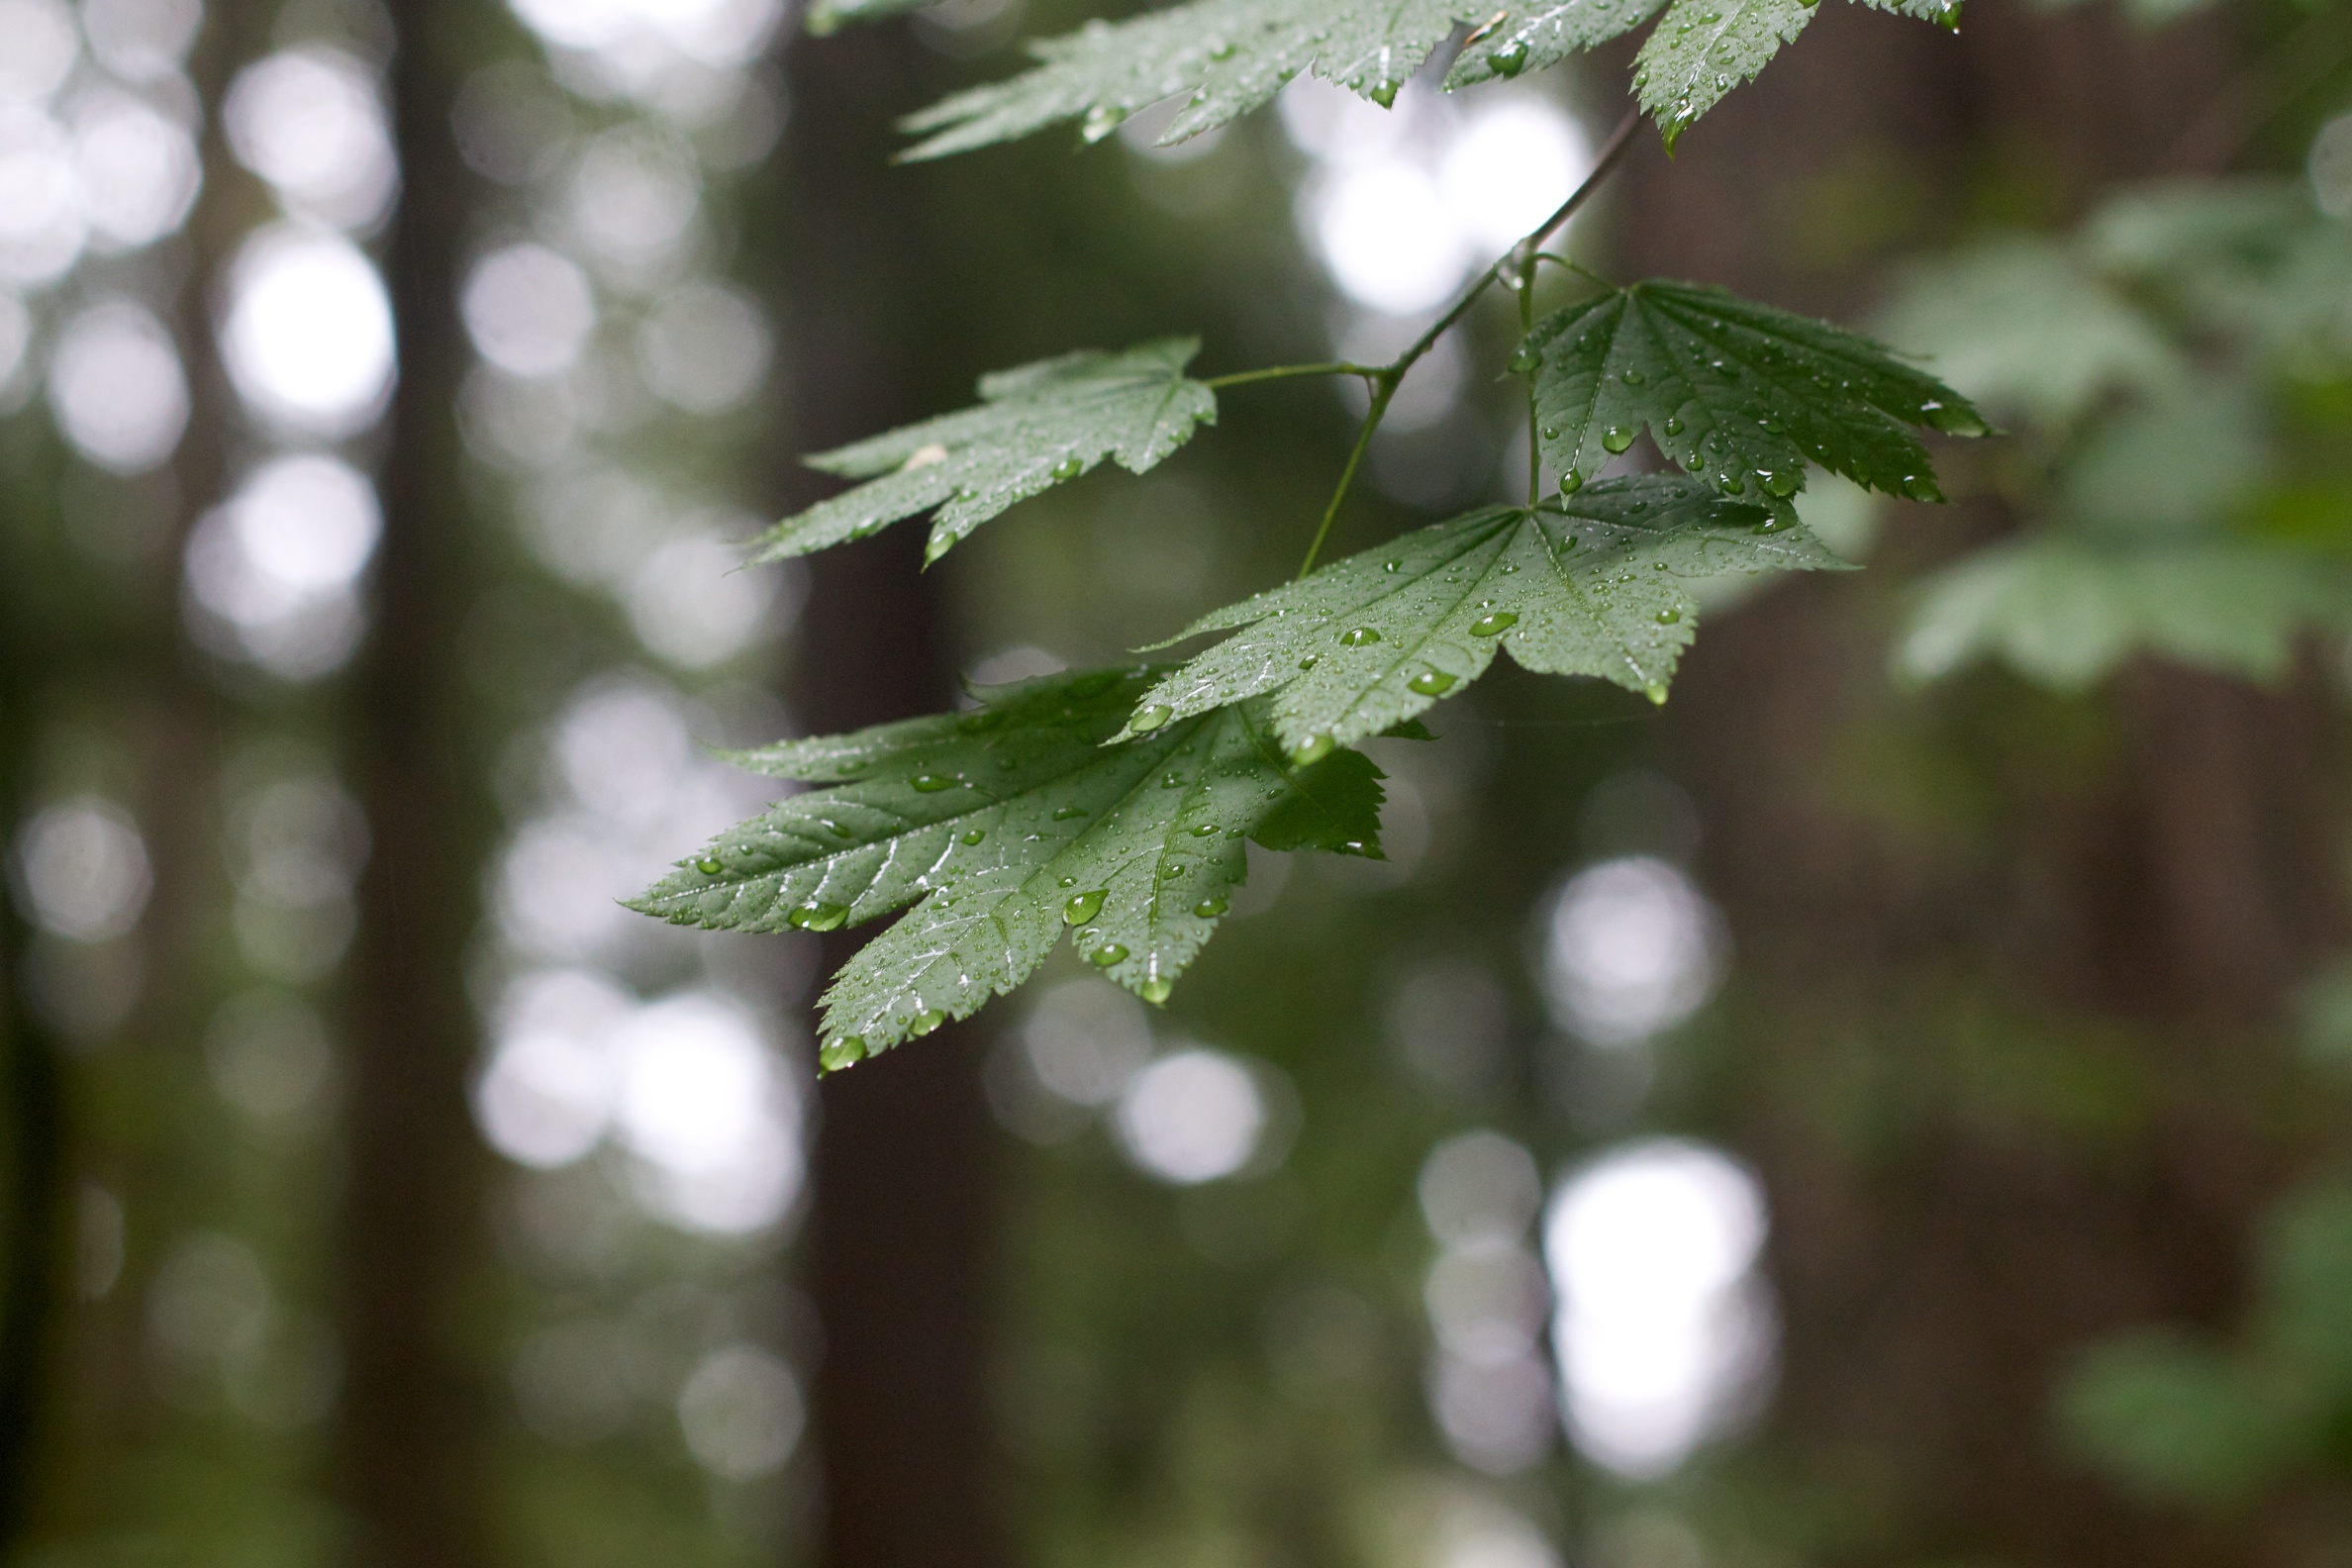
tree, nature, forest, branch, plant, sunlight, leaf, flower, green, autumn, botany, flora, season, washington, close up, deciduous, odyssey, macro photography, flowering plant, plant stem, woody plant, land plant